US imperialism

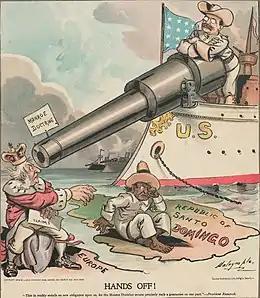
Political cartoon depicting Theodore Roosevelt using the Monroe Doctrine to keep European powers out of the Dominican Republic

On the ideological level, one motif for the global leadership is the notion of American exceptionalism. The United States occupies a special position among the nations of the world in terms of its national credo, historical evolution, and political and religious institutions and origins. Philosopher Douglas Kellner traces the identification of American exceptionalism as a distinct phenomenon back to 19th-century French observer Alexis de Tocqueville, who concluded by agreeing that the U.S., uniquely, was "proceeding along a path to which no limit can be perceived". As a "Monthly Review" editorial opines on the phenomenon, "In Britain, empire was justified as a benevolent 'white man's burden.' And in the United States, empire does not even exist; 'we' are merely protecting the causes of freedom, democracy and justice worldwide." Fareed Zakaria stressed one element not exceptional for the American Empire—the concept of exceptionalism. All dominant empires thought they were special.